Batagor

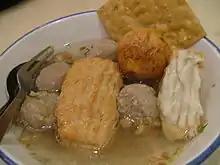
"Batagor kuah", which is similar to "bakso Malang"

Batagor is traditionally served with peanut sauce, although in Bandung, most batagor sellers also offer a variation served in clear broth known as "batagor kuah" ("batagor soup"). The soup consists of a clear chicken broth with the addition of various ingredients such as pepper, sugar, salt, leek, and celery. Chili sauce, tomato sauce, and lime can also be added to add more flavor to the soup.